Keystep

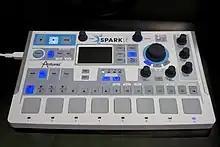
The Keystep's design was likened to that of the Arturia Spark (pictured).

Arturia announced the Keystep on 21 January 2016 at the NAMM Show. On its release, the journalist Robin Vincent remarked that the Keystep "has the look of the Arturia Spark about it."